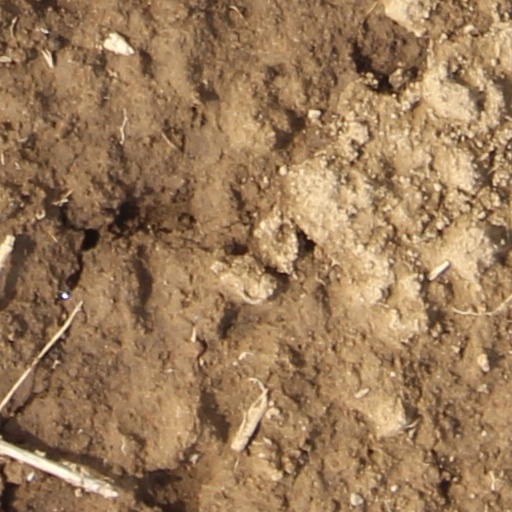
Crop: wheat